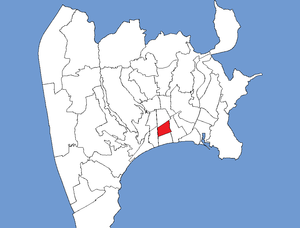
Le quartier des Musiciens, aussi appelé quartier Thiers, fait partie du centre de Nice, à quelques minutes à pied du grand axe actuel de l'avenue Jean-Médecin.
Cet article établit la liste des quartiers de Nice.